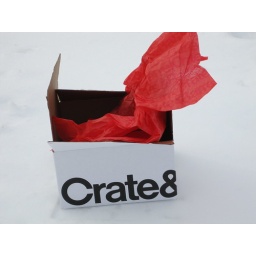
red and white box in snow